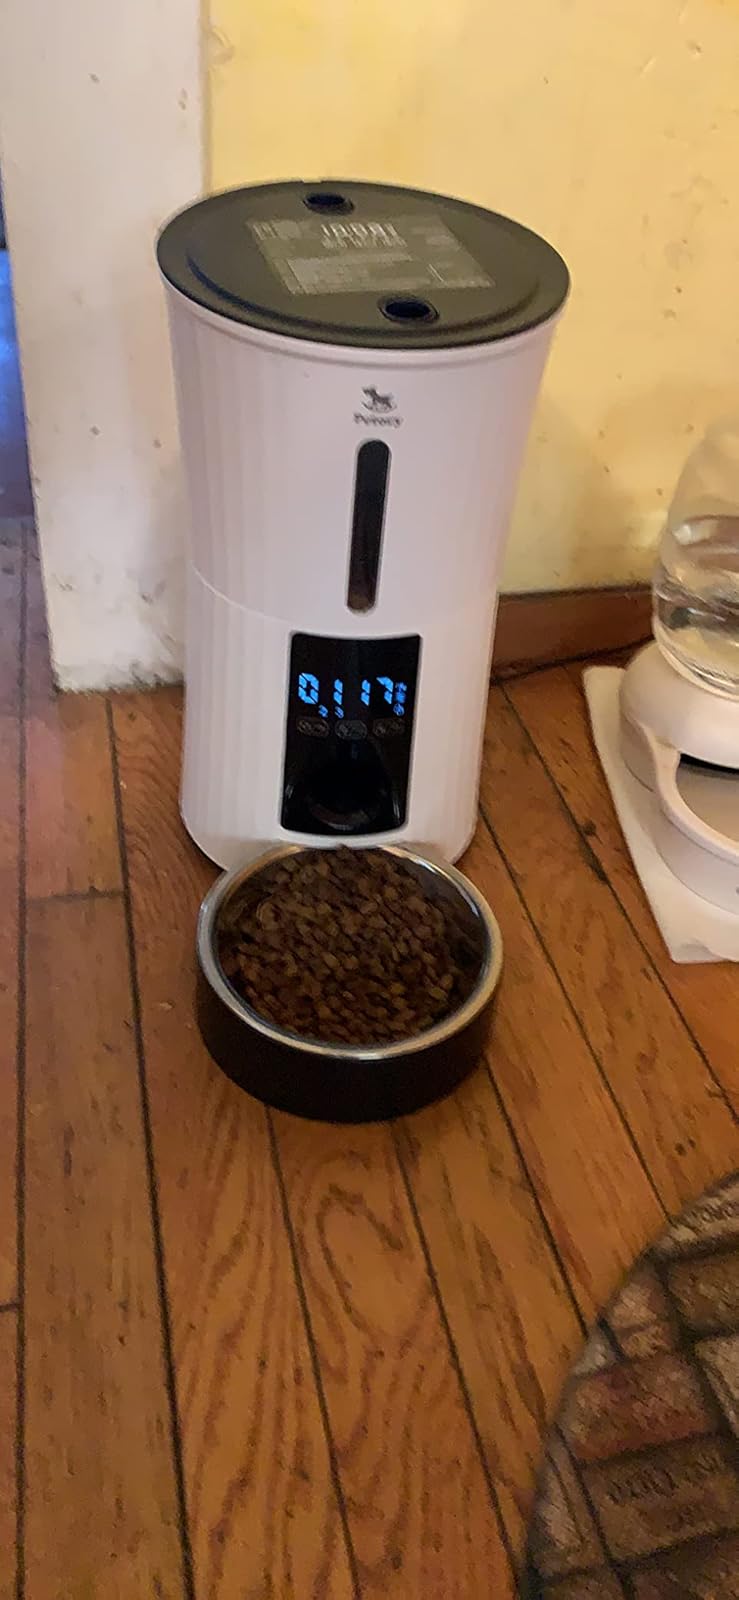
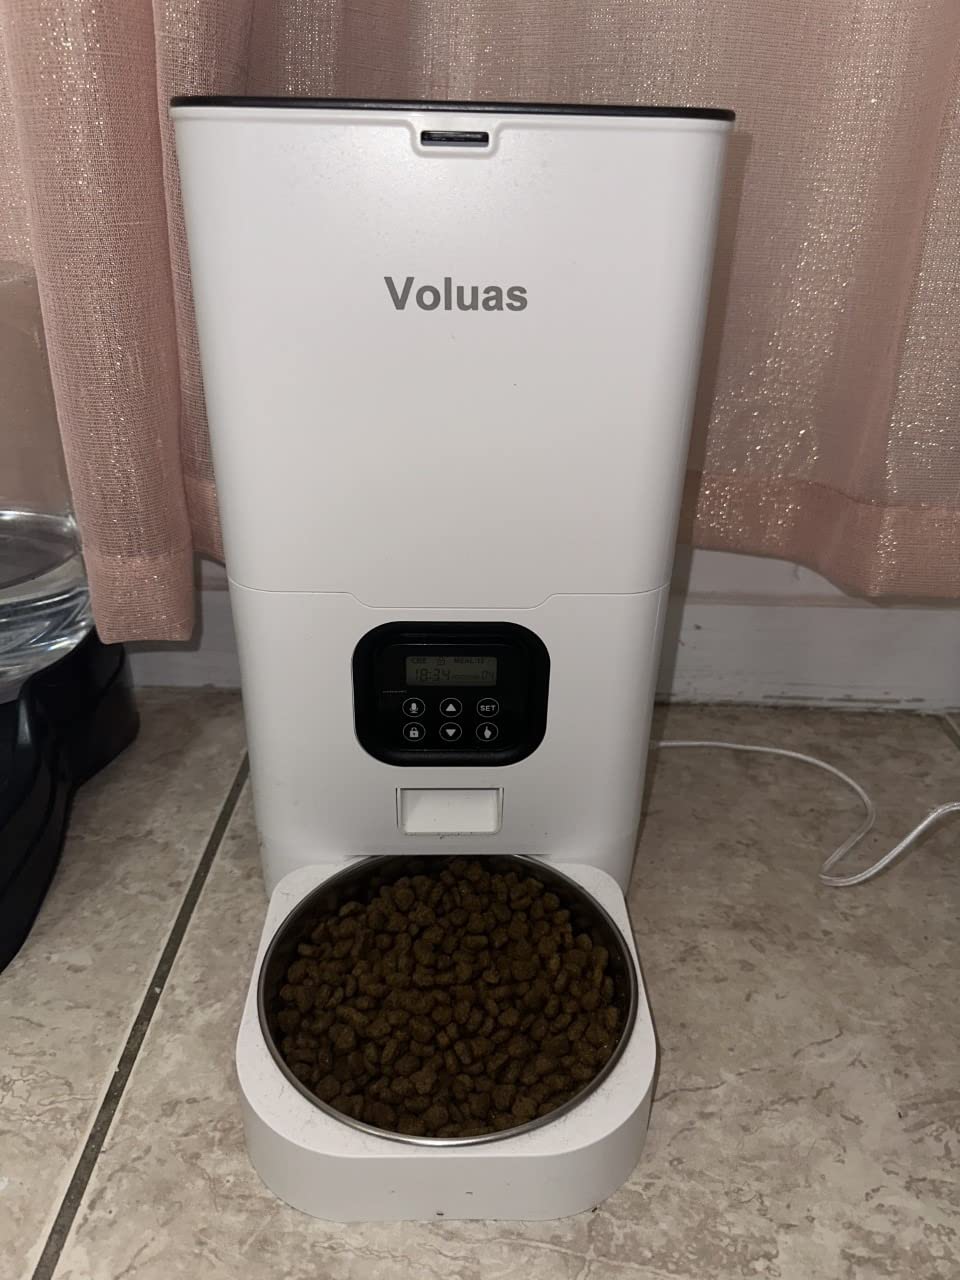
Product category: items_feeder
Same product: no